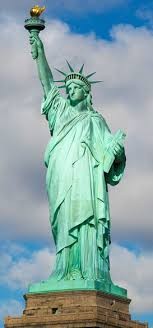
Landmark: Statue of Liberty